American exploration of Antarctica

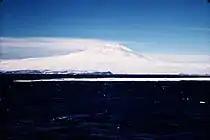
Mount Erebus in December 1955

On 30 December 1946, the Martin PBM-5 "George 1" crashed on Thurston Island, resulting in the deaths of Ensign Maxwell A. Lopez, ARM1 Wendell K. Henderson, and ARM1 Frederick W. Williams. The six surviving crew members were rescued 13 days later. Vance N. Woodall, who died on 21 January 1947, was the only other fatality of Operation HIGHJUMP.